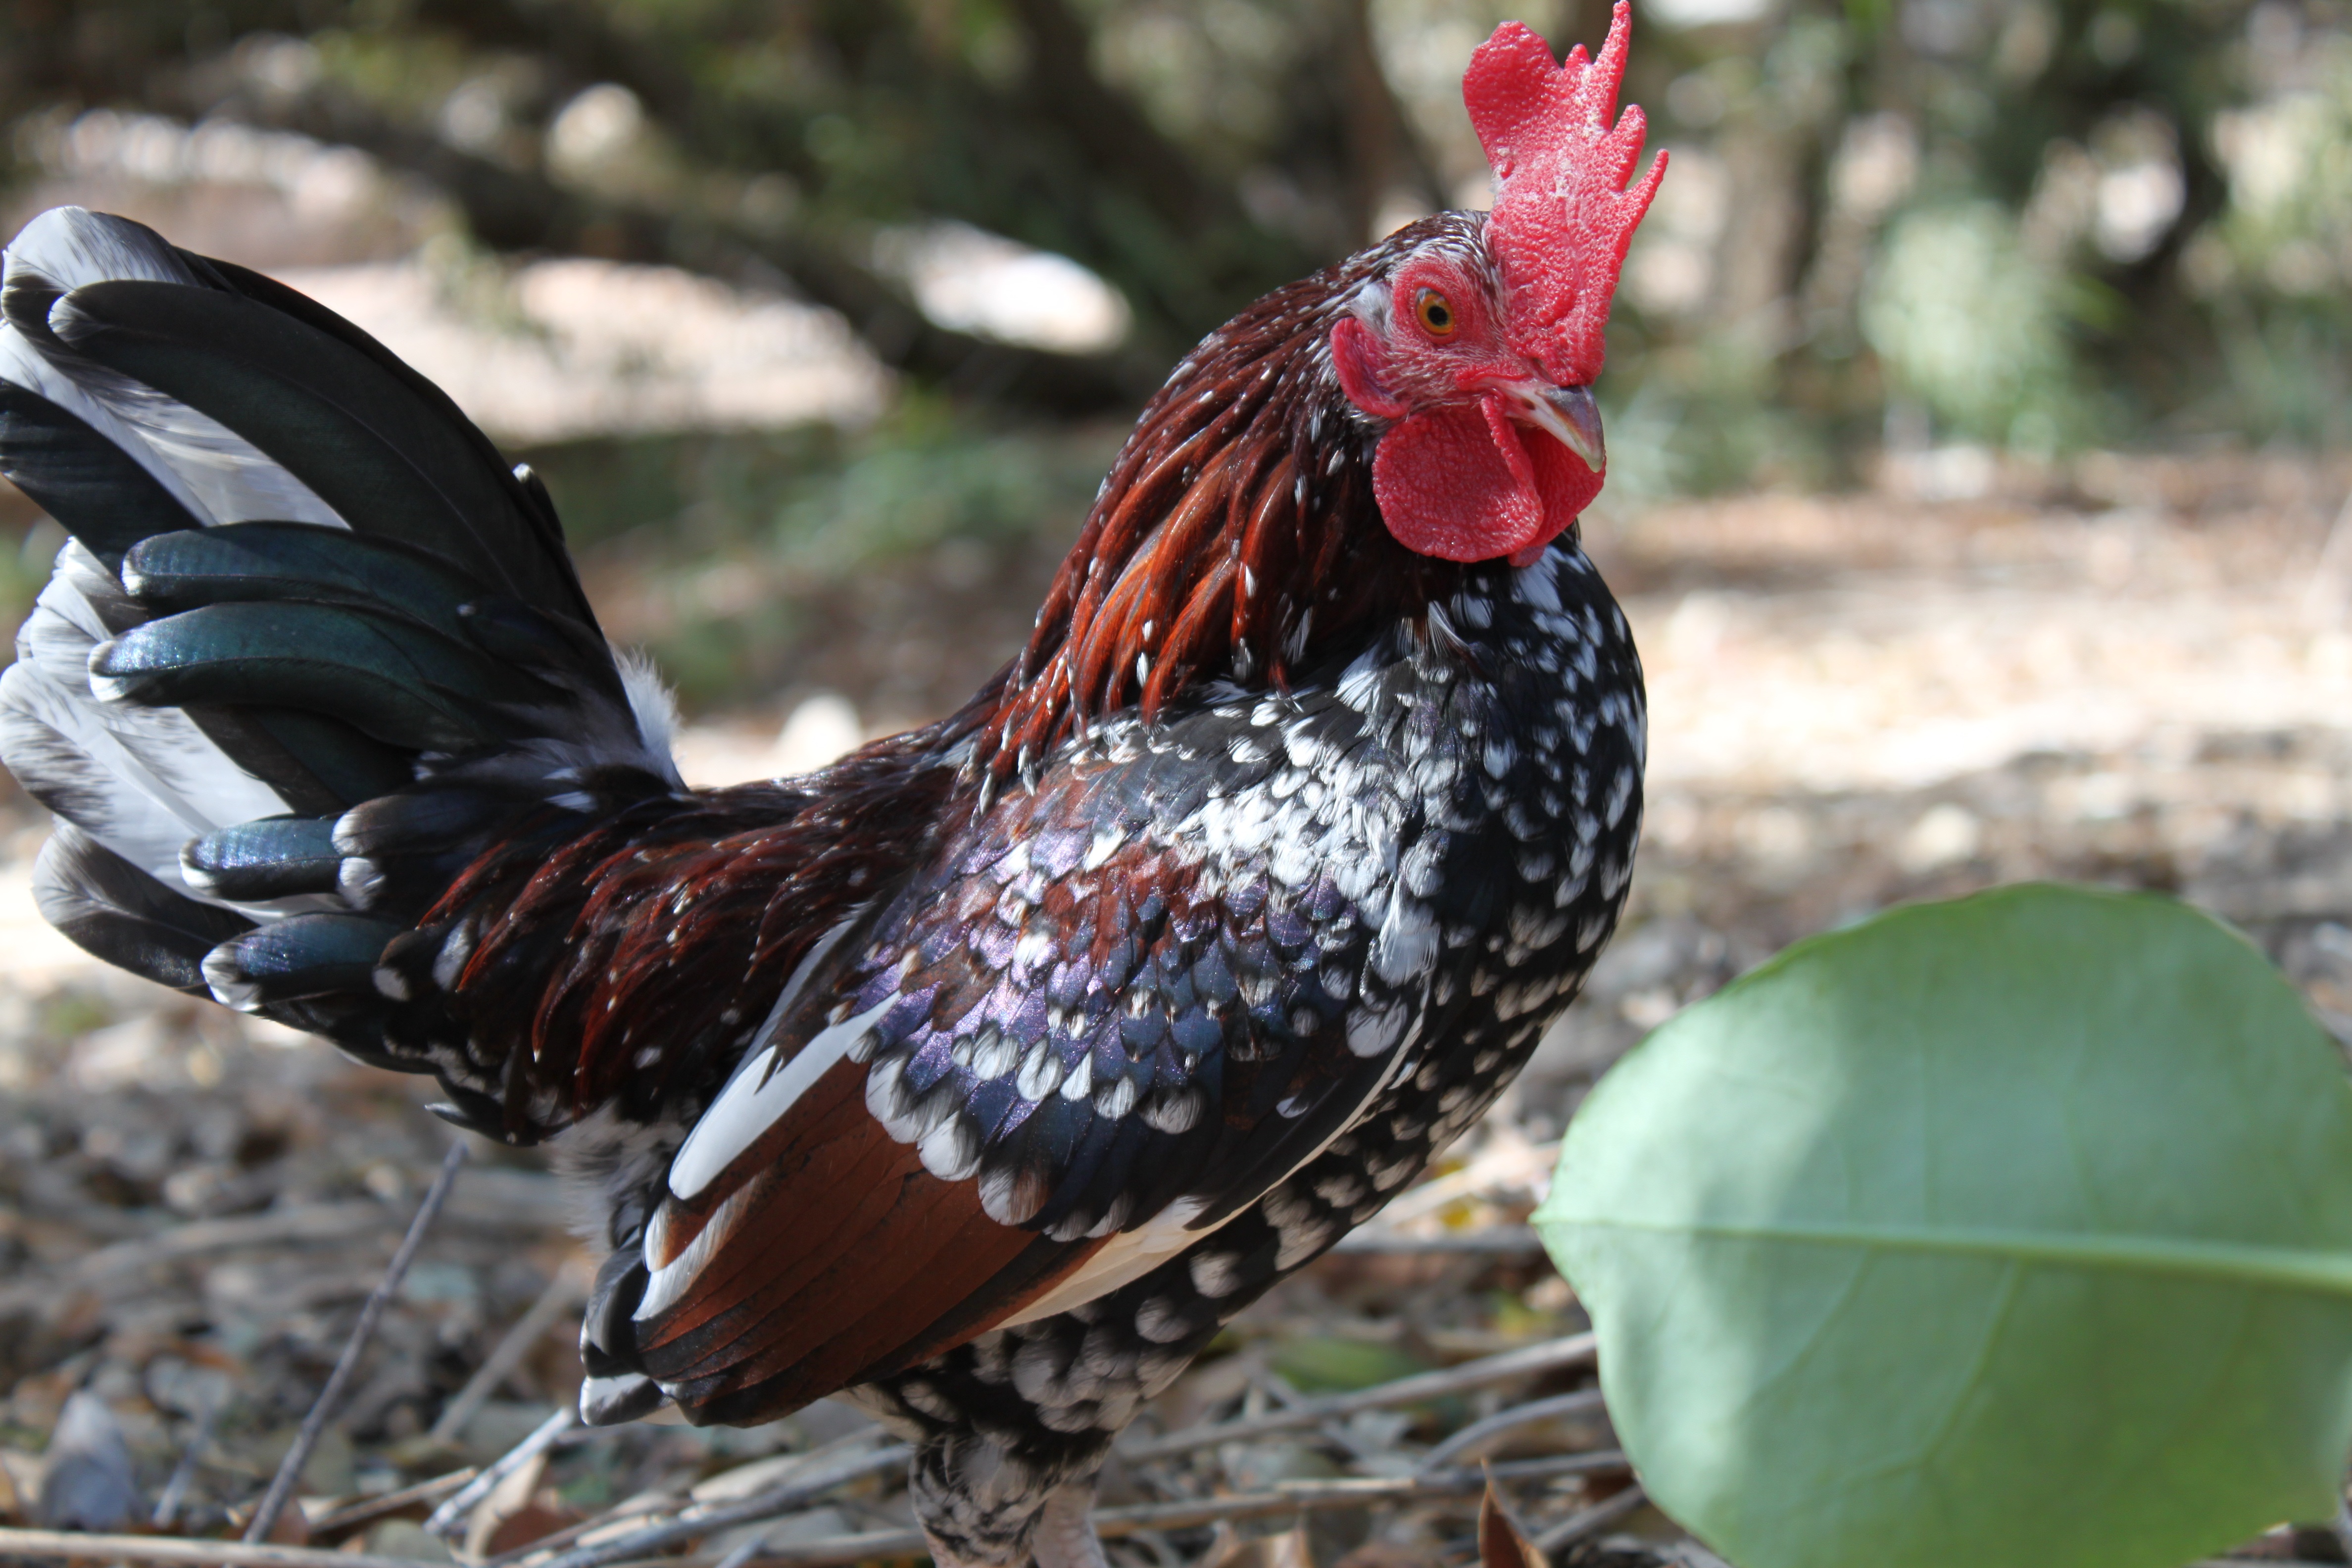
nature, bird, farm, animal, male, red, farming, beak, color, livestock, brown, agriculture, chicken, fowl, fauna, rooster, poultry, hen, crest, one, feathers, galliformes, head, vertebrate, domestic, chick, phasianidae